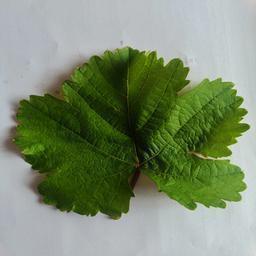
Label: Healthy Leaves